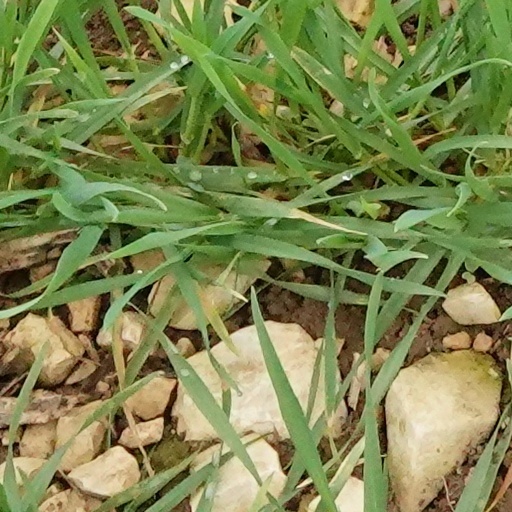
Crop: wheat